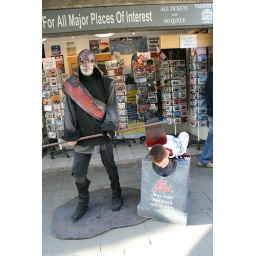
souvenir shop near tower bridge